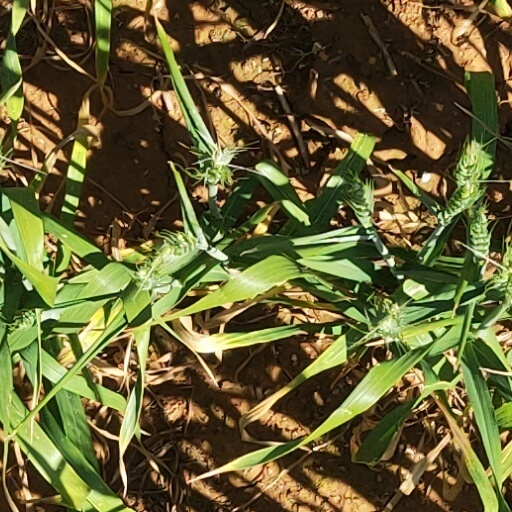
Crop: wheat